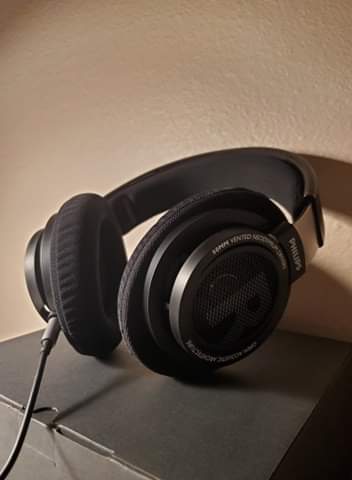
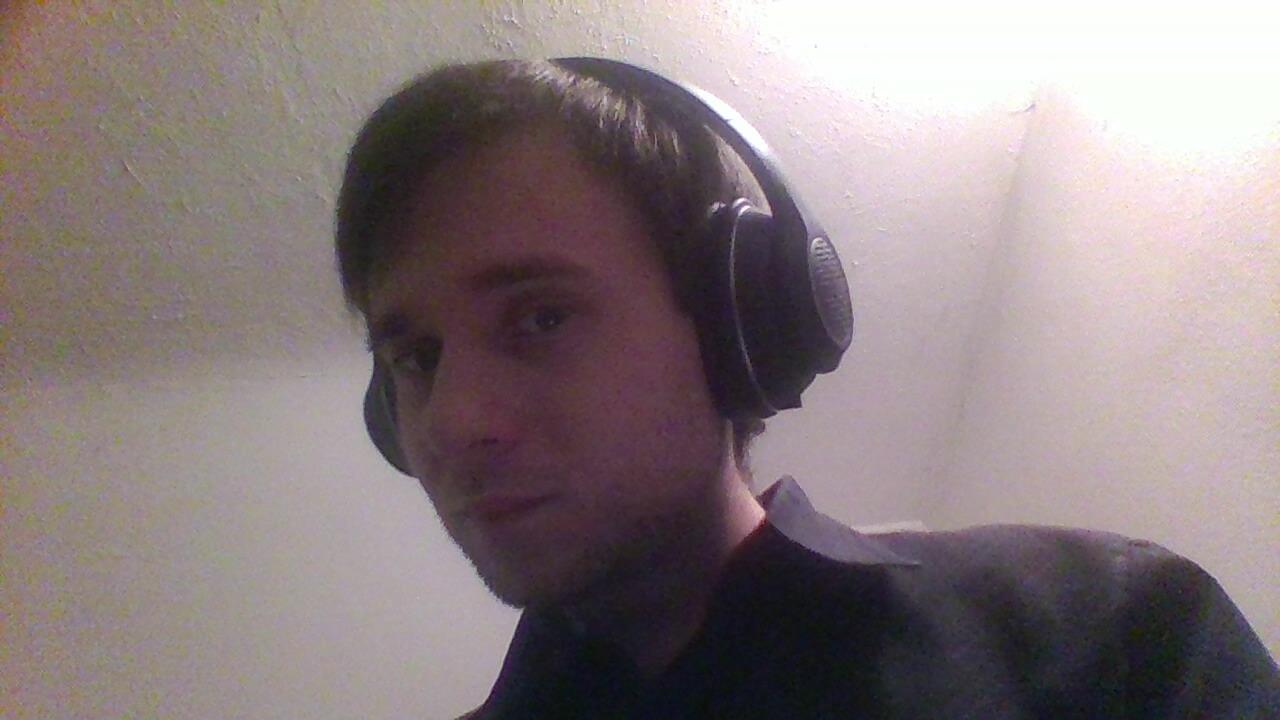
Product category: headphones
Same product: no